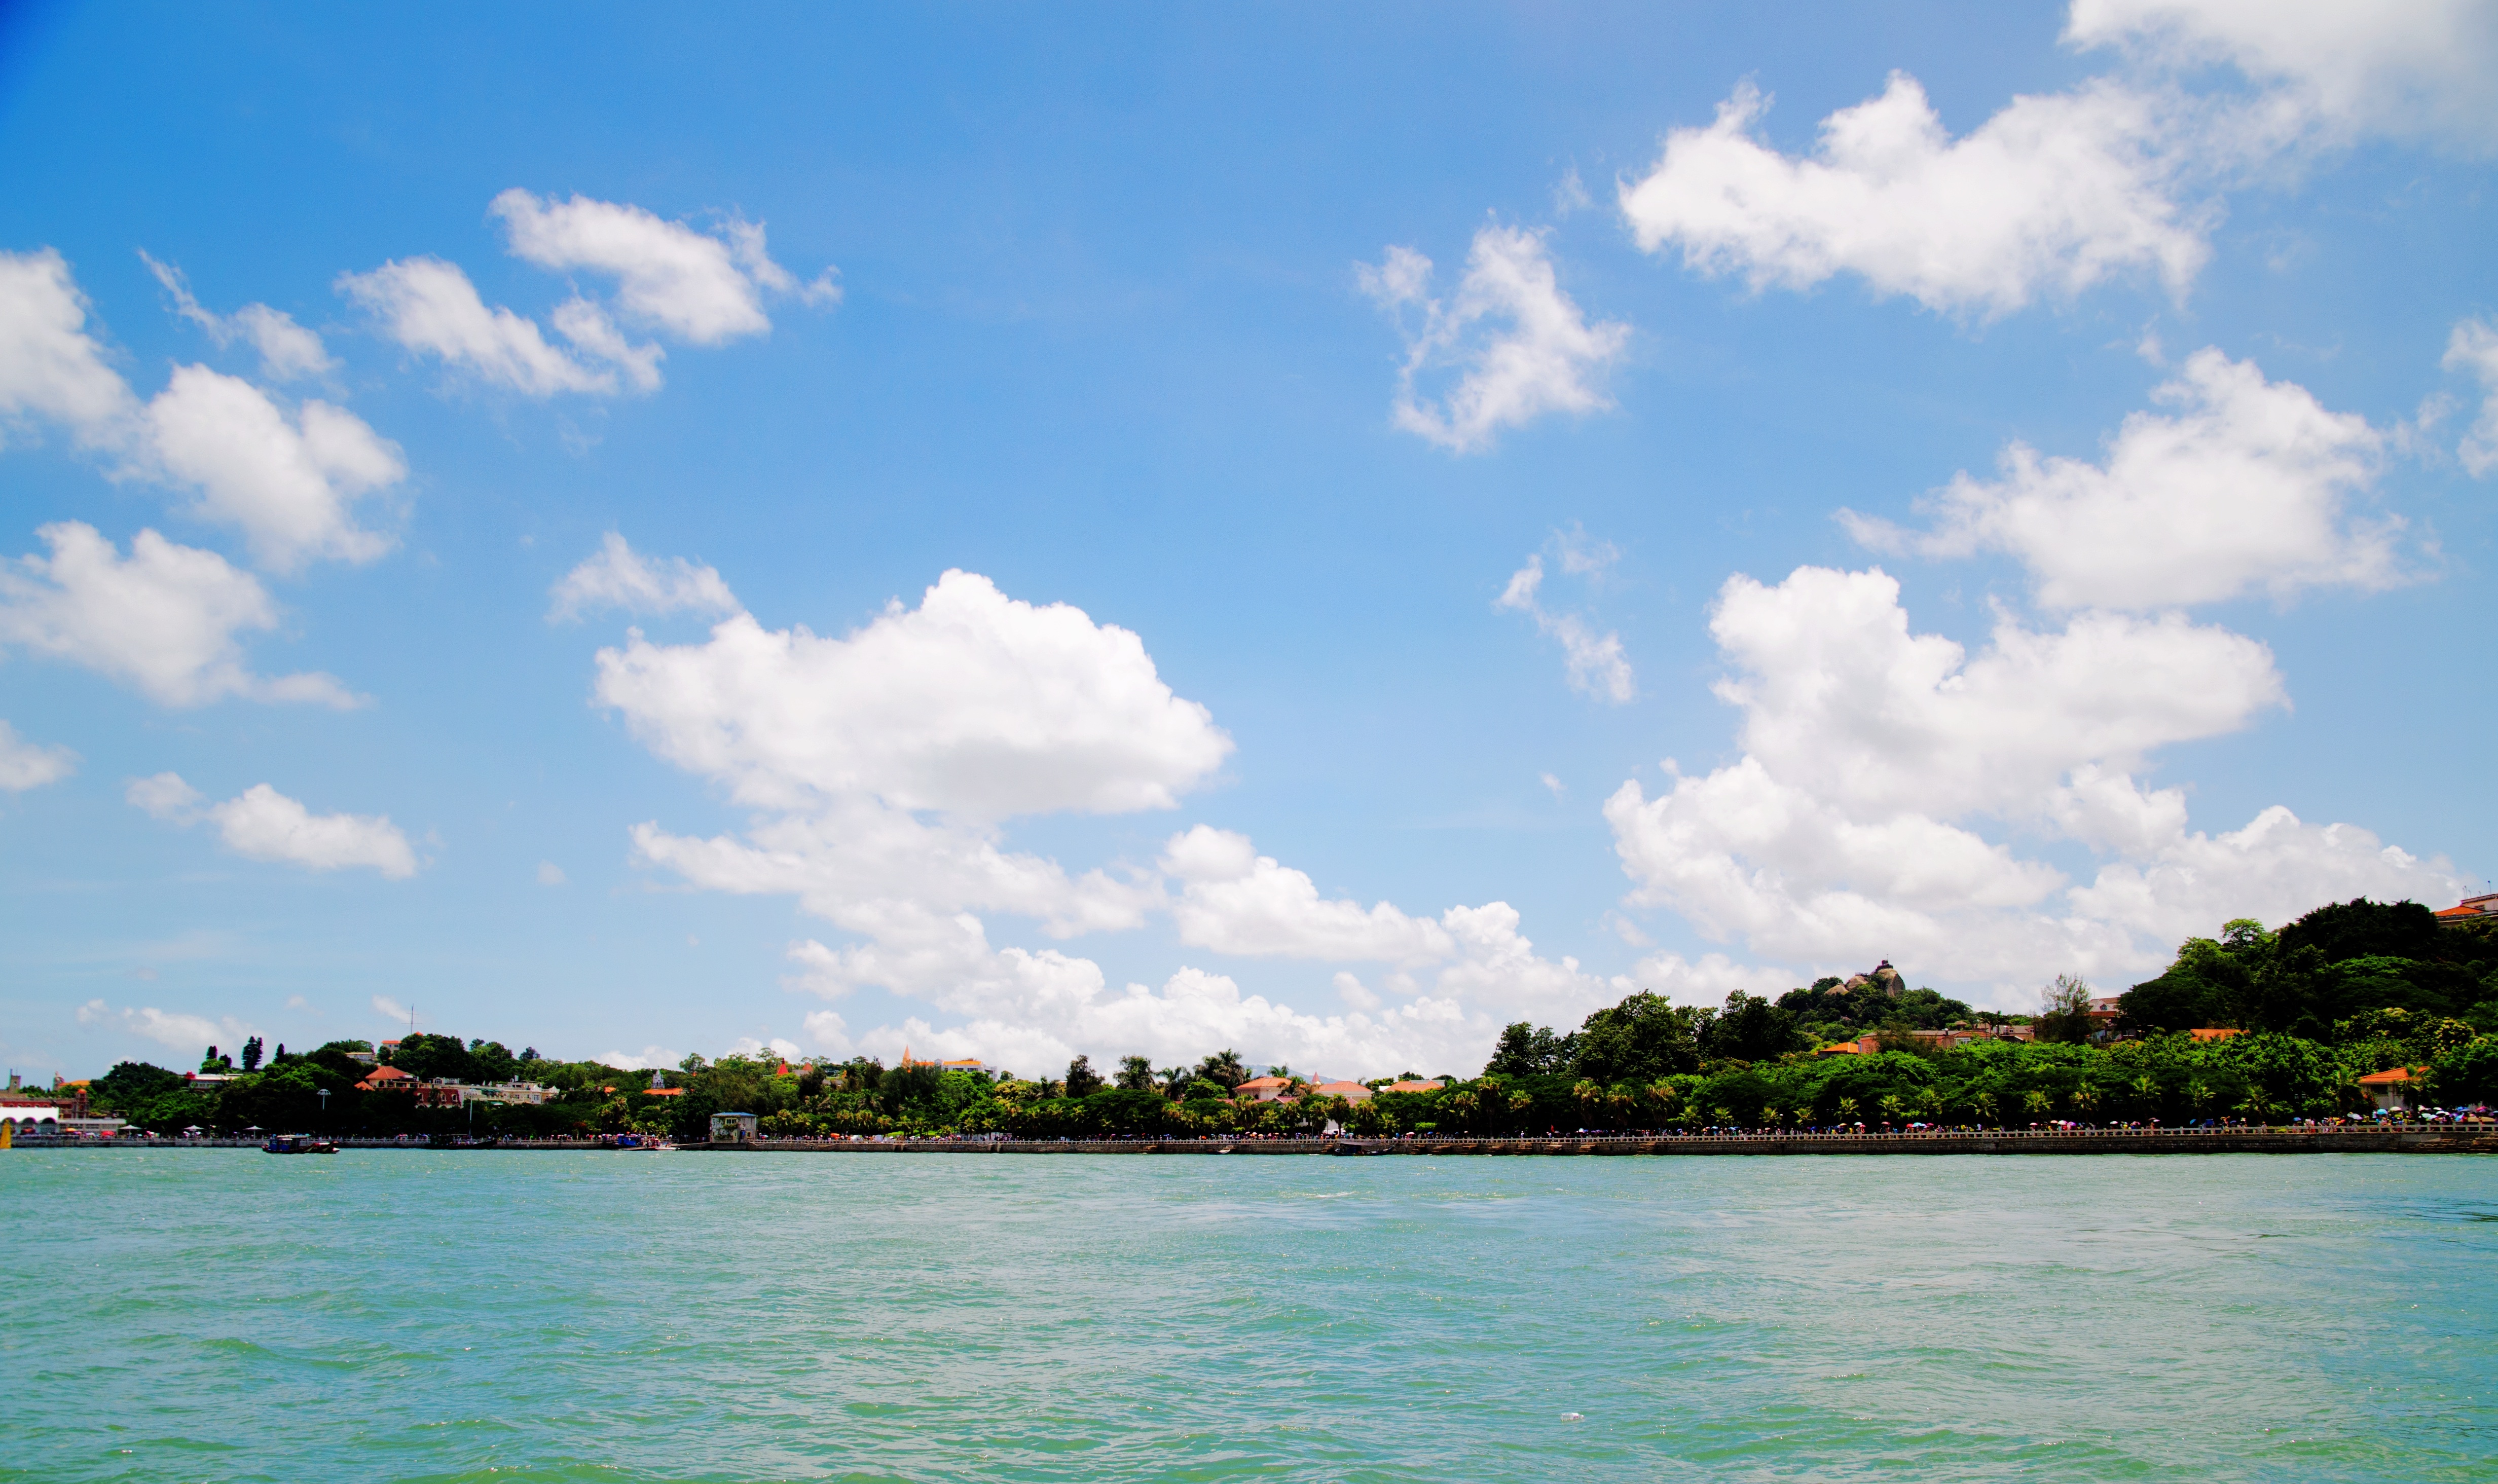
beach, sea, coast, ocean, horizon, cloud, sky, shore, vacation, lagoon, bay, island, body of water, blue sky, archipelago, caribbean, islet, white cloud, landform, xiamen, geographical feature